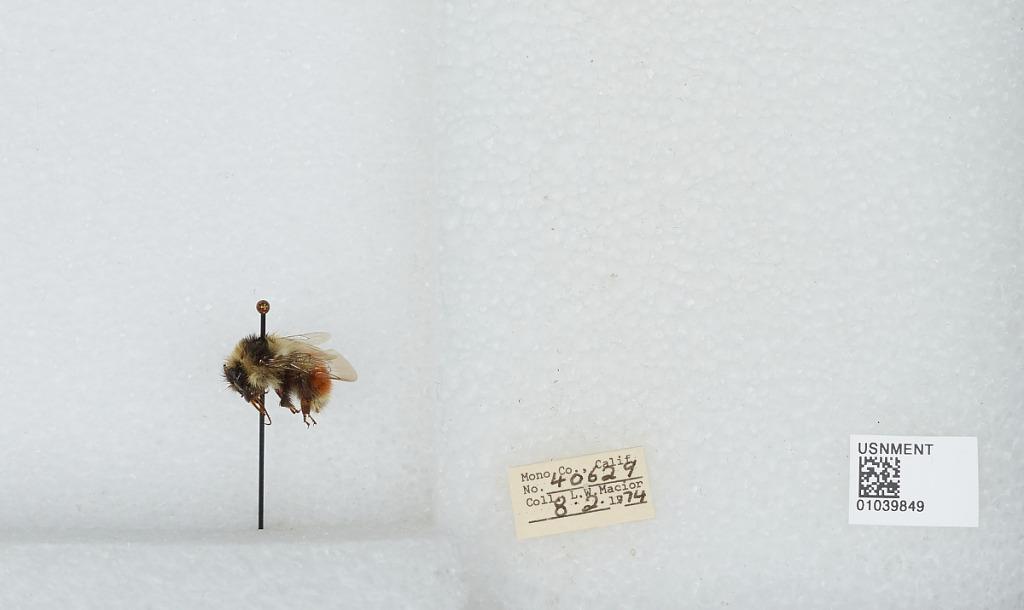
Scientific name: Bombus (Cullumanobombus) rufocinctus Cresson
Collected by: L. Macior
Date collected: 1974-8-2
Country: United States
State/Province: California
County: Mono
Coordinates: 37.92, -118.87